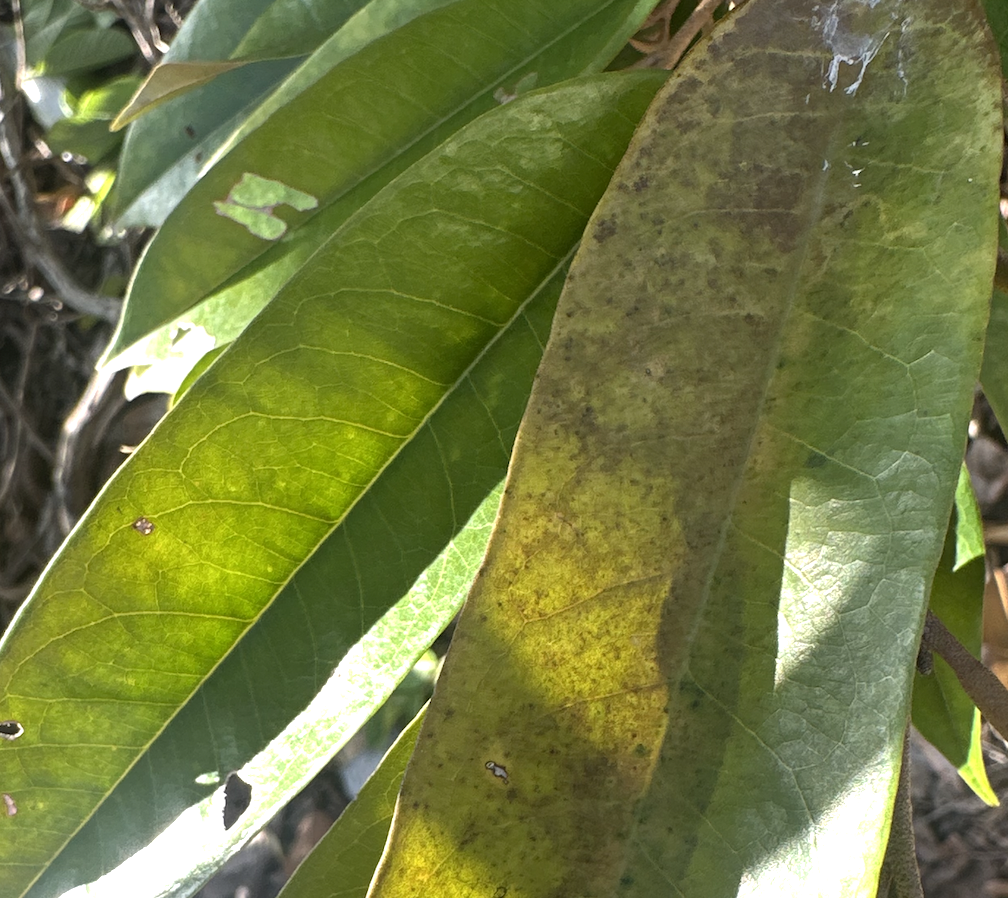
Label: sooty_mold